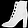
Label: Ankle boot